Charles Chapman (mayor)

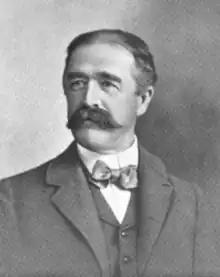

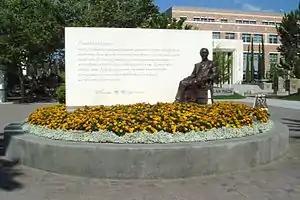
Sculpture of Charles C. Chapman by artist Raymond Persinger located at the entrance of Chapman University

Charles Clarke Chapman (July 2, 1853April 5, 1944) was the first mayor of Fullerton, California, and a relative of John Chapman, the legendary "Johnny Appleseed". He was a native of Illinois who had been a Chicago publisher before settling in Southern California.